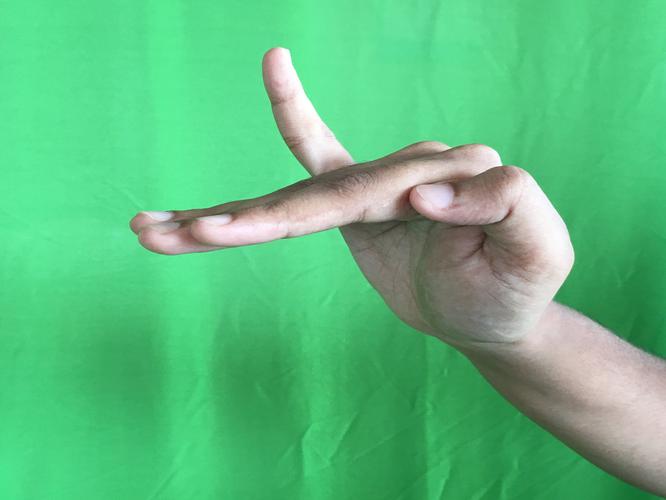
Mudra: Hamsapaksha
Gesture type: double_hand